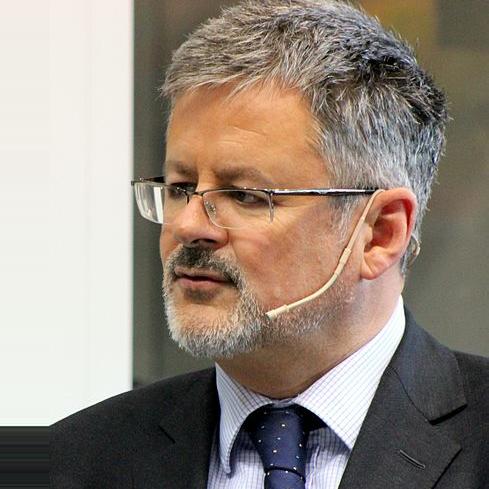
Age: 52